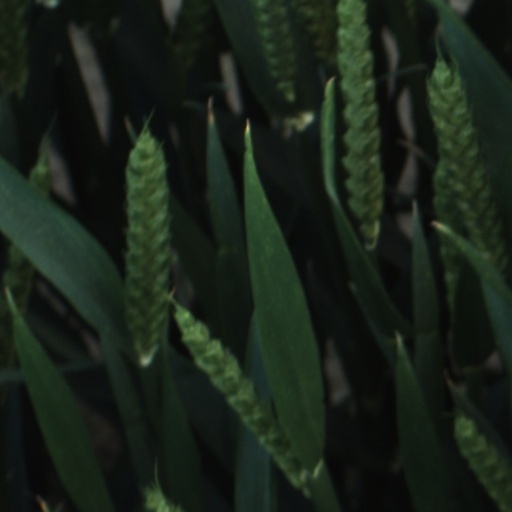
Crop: wheat